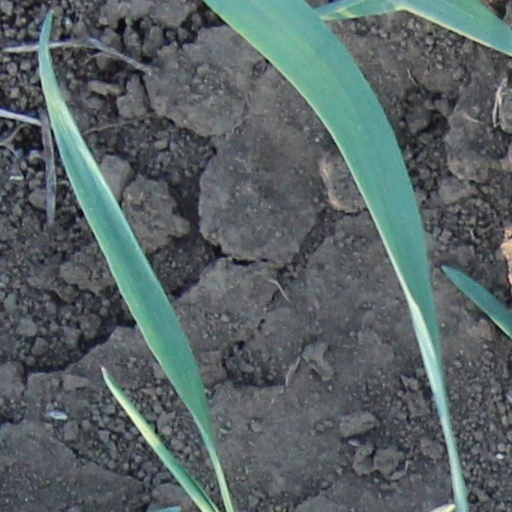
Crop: wheat